Carlos Brito (politician)

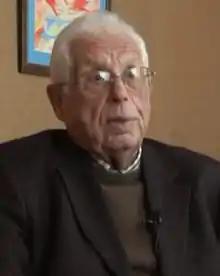
Carlos Brito

Carlos Alfredo de Brito, (born Portuguese Mozambique, February 9, 1933) is a Portuguese politician. He was born in Portuguese Mozambique but went with his family to Alcoutim, in Algarve, Portugal when he was 3 years old. He joined the illegal Portuguese Communist Party (PCP) during the corporatist, authoritarian New State regime (1932-1974), by whom he was imprisoned.